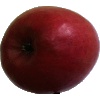
Label: apple_crimson_snow